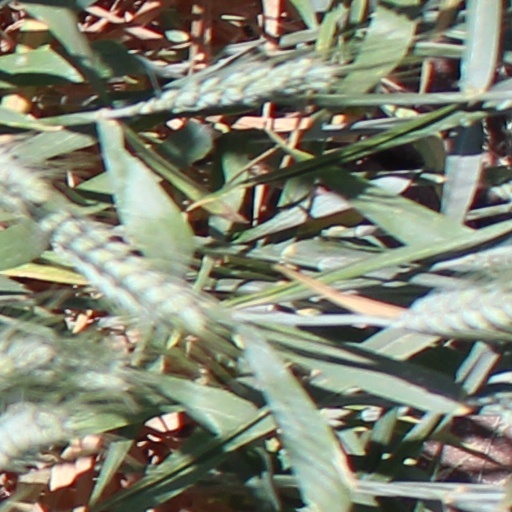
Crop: wheat